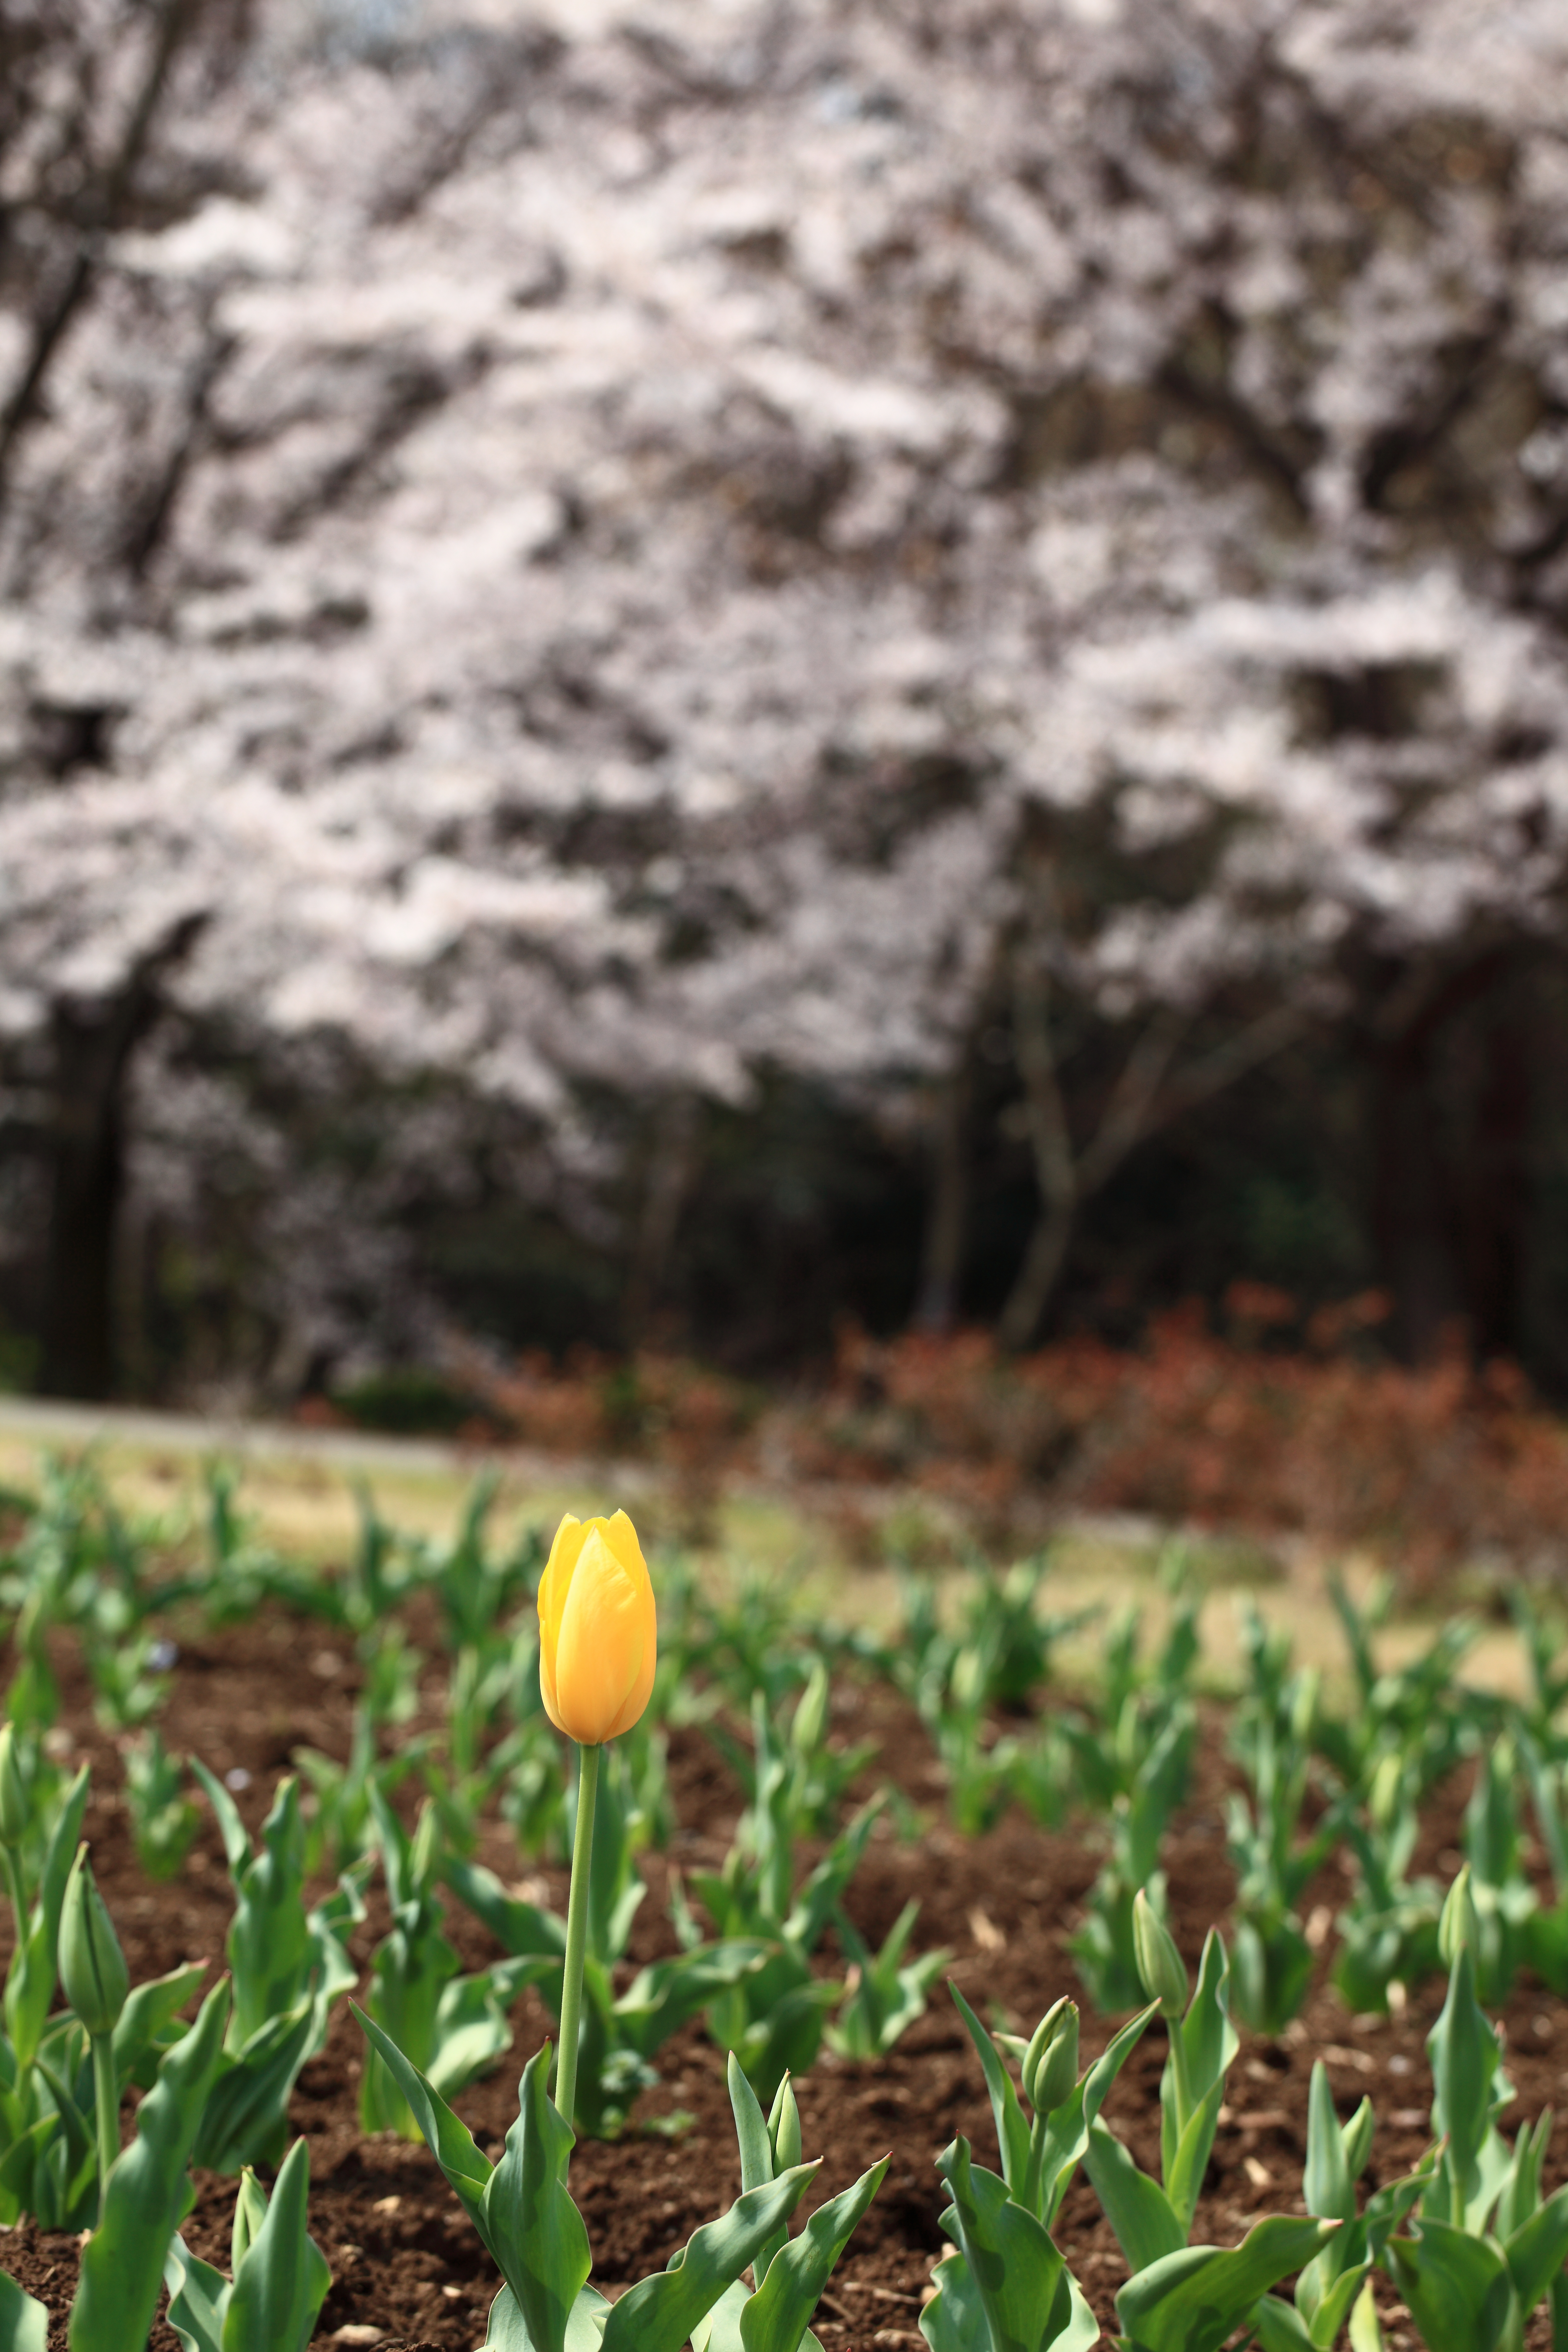
nature, grass, blossom, plant, field, lawn, meadow, sunlight, leaf, flower, green, high, autumn, soil, botany, garden, flora, wildflower, cool image, blossoms, 5d, sakura, hires, woodland, markii, cherry, hi, res, resolution, flowering plant, grass family, land plant